1964 Liberty Bowl

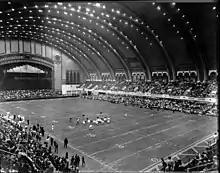
Liberty Bowl at the Atlantic City Convention Center in 1964

The Utah Redskins (8–2) faced the West Virginia Mountaineers (7–3). West Virginia's regular season record included a 28–27 upset over the Sugar Bowl-bound Syracuse Orangemen in their final regular game of the season. West Virginia featured running back Dick Leftridge and Utah's offense featured All-American Roy Jefferson. Utah used their speed and dominated West Virginia from start to finish and won 32–6. Utah Halfback Ron Coleman gained 154 yards on 15 carries, scoring a touchdown on a 53-yard run. Utah quarterback (and safety) Pokey Allen was named the game's outstanding player.